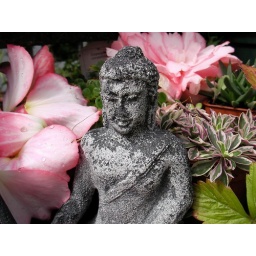
Little alpine flowers in pots are around the Buddha.